Michael Welch (actor)

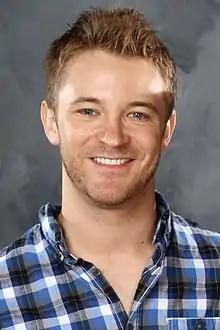
Welch at the 2015 Florida SuperCon

Michael Welch is an American actor. He is best known for the role of Luke Girardi on the television series "Joan of Arcadia" and for the role of Mike Newton in the films "Twilight", "", "" and "".